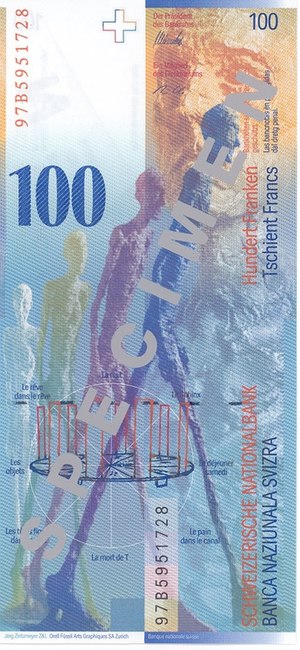
Alberto Giacometti
Bagsiden af 100 schweiziske franc pengeseddel med Giacomettis L'Homme qui marche
Alberto Giacometti var en schweizisk billedkunstner, mest kendt for sine skulpturer. I Danmark er han mest kendt som ophavsmand til Kvinde på kærre opstillet ved det gamle rådhus i Holstebro, der kom til at symbolisere denne bys kulturelle fremsynethed i 1960'erne.